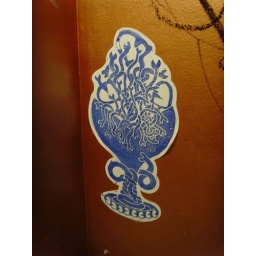
A preprinted paper design installed on the wall in the, uhm, &amp;quot;art room&amp;quot; at The Globe restaurant.